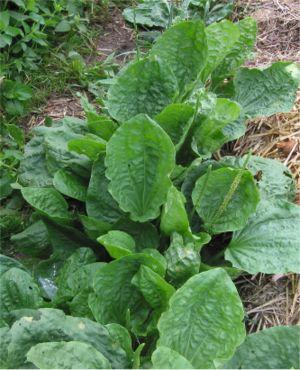
Le Grand plantain, gros plantain, plantain majeur ou plantain des oiseaux est une plante herbacée vivace de la famille des Plantaginacées. Cette plante est originaire d'Europe, et est bien connue pour être une des premières à s'être répandue dans les colonies.